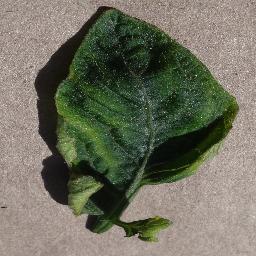
Label: Tomato___Tomato_Yellow_Leaf_Curl_Virus